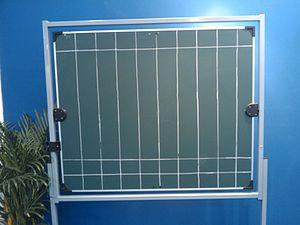
Tableau XYZ de City Hunter exposé à la Japan Expo 2010